Sarawakian cuisine

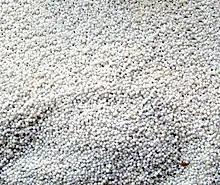
"Sagu" or Sago

Sarawak cuisine uses rice as a staple. It is most often steamed and always served with meat, fish and vegetable dishes. Rice is often enjoyed with the sauce or broth from the main dishes. Bario rice is a famous rice in Sarawak, which is named after the Sarawakian highlands where it is cultivated. It is regarded by the natives as the best and finest rice from the highlands of Sarawak. The rice, as per the natives, is known to be eaten only by the longhouse chief on special occasions although it is now available in Sarawak restaurants. In Sarawak, rice is often fried. "Nasi aruk" is a traditional Sarawakian Malay "nasi goring" or fried rice. Unlike common "nasi goreng", "nasi aruk" does not use any oil to fry the rice. The rice must be fried for longer (compared to frying rice for "nasi goreng") for the smokey/slightly burnt taste to absorb into the rice. Sago or "sagu" is the traditional staple food of the Melanau people in Sarawak. The bud of the sago palm is cooked as a traditional dish in Sarawak. The bud is sliced or cut up and often stewed with coconut milk and dried anchovies with spices. or sago porridge is made by pouring boiling water into a bowl of sago starch. Normally will be served together with the "sambal belacan" and other side dishes. The texture is very gooey and sticky and mostly eaten with a wooden fork. "Tebaloi" is a Sarawak sweet cracker made from sago starch, egg, coconut and sugar, flattened until thin and roasted until crisp. "Tetubei" is another sago dish in Sarawak. It is a traditional Melanau food made from sago starch.